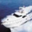
Label: ship